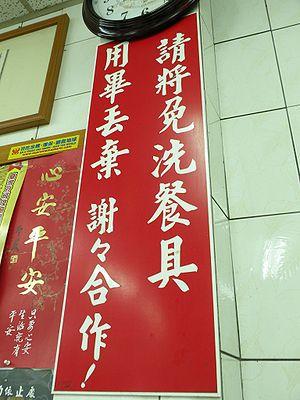
Une marque d'itération est un signe permettant d'éviter la répétition d'un ou plusieurs caractères, utilisé en japonais et plus rarement en chinois. Par exemple, en japonais, 人人 peut aussi s'écrire 人々, où 々 est la marque d'itération des kanji.